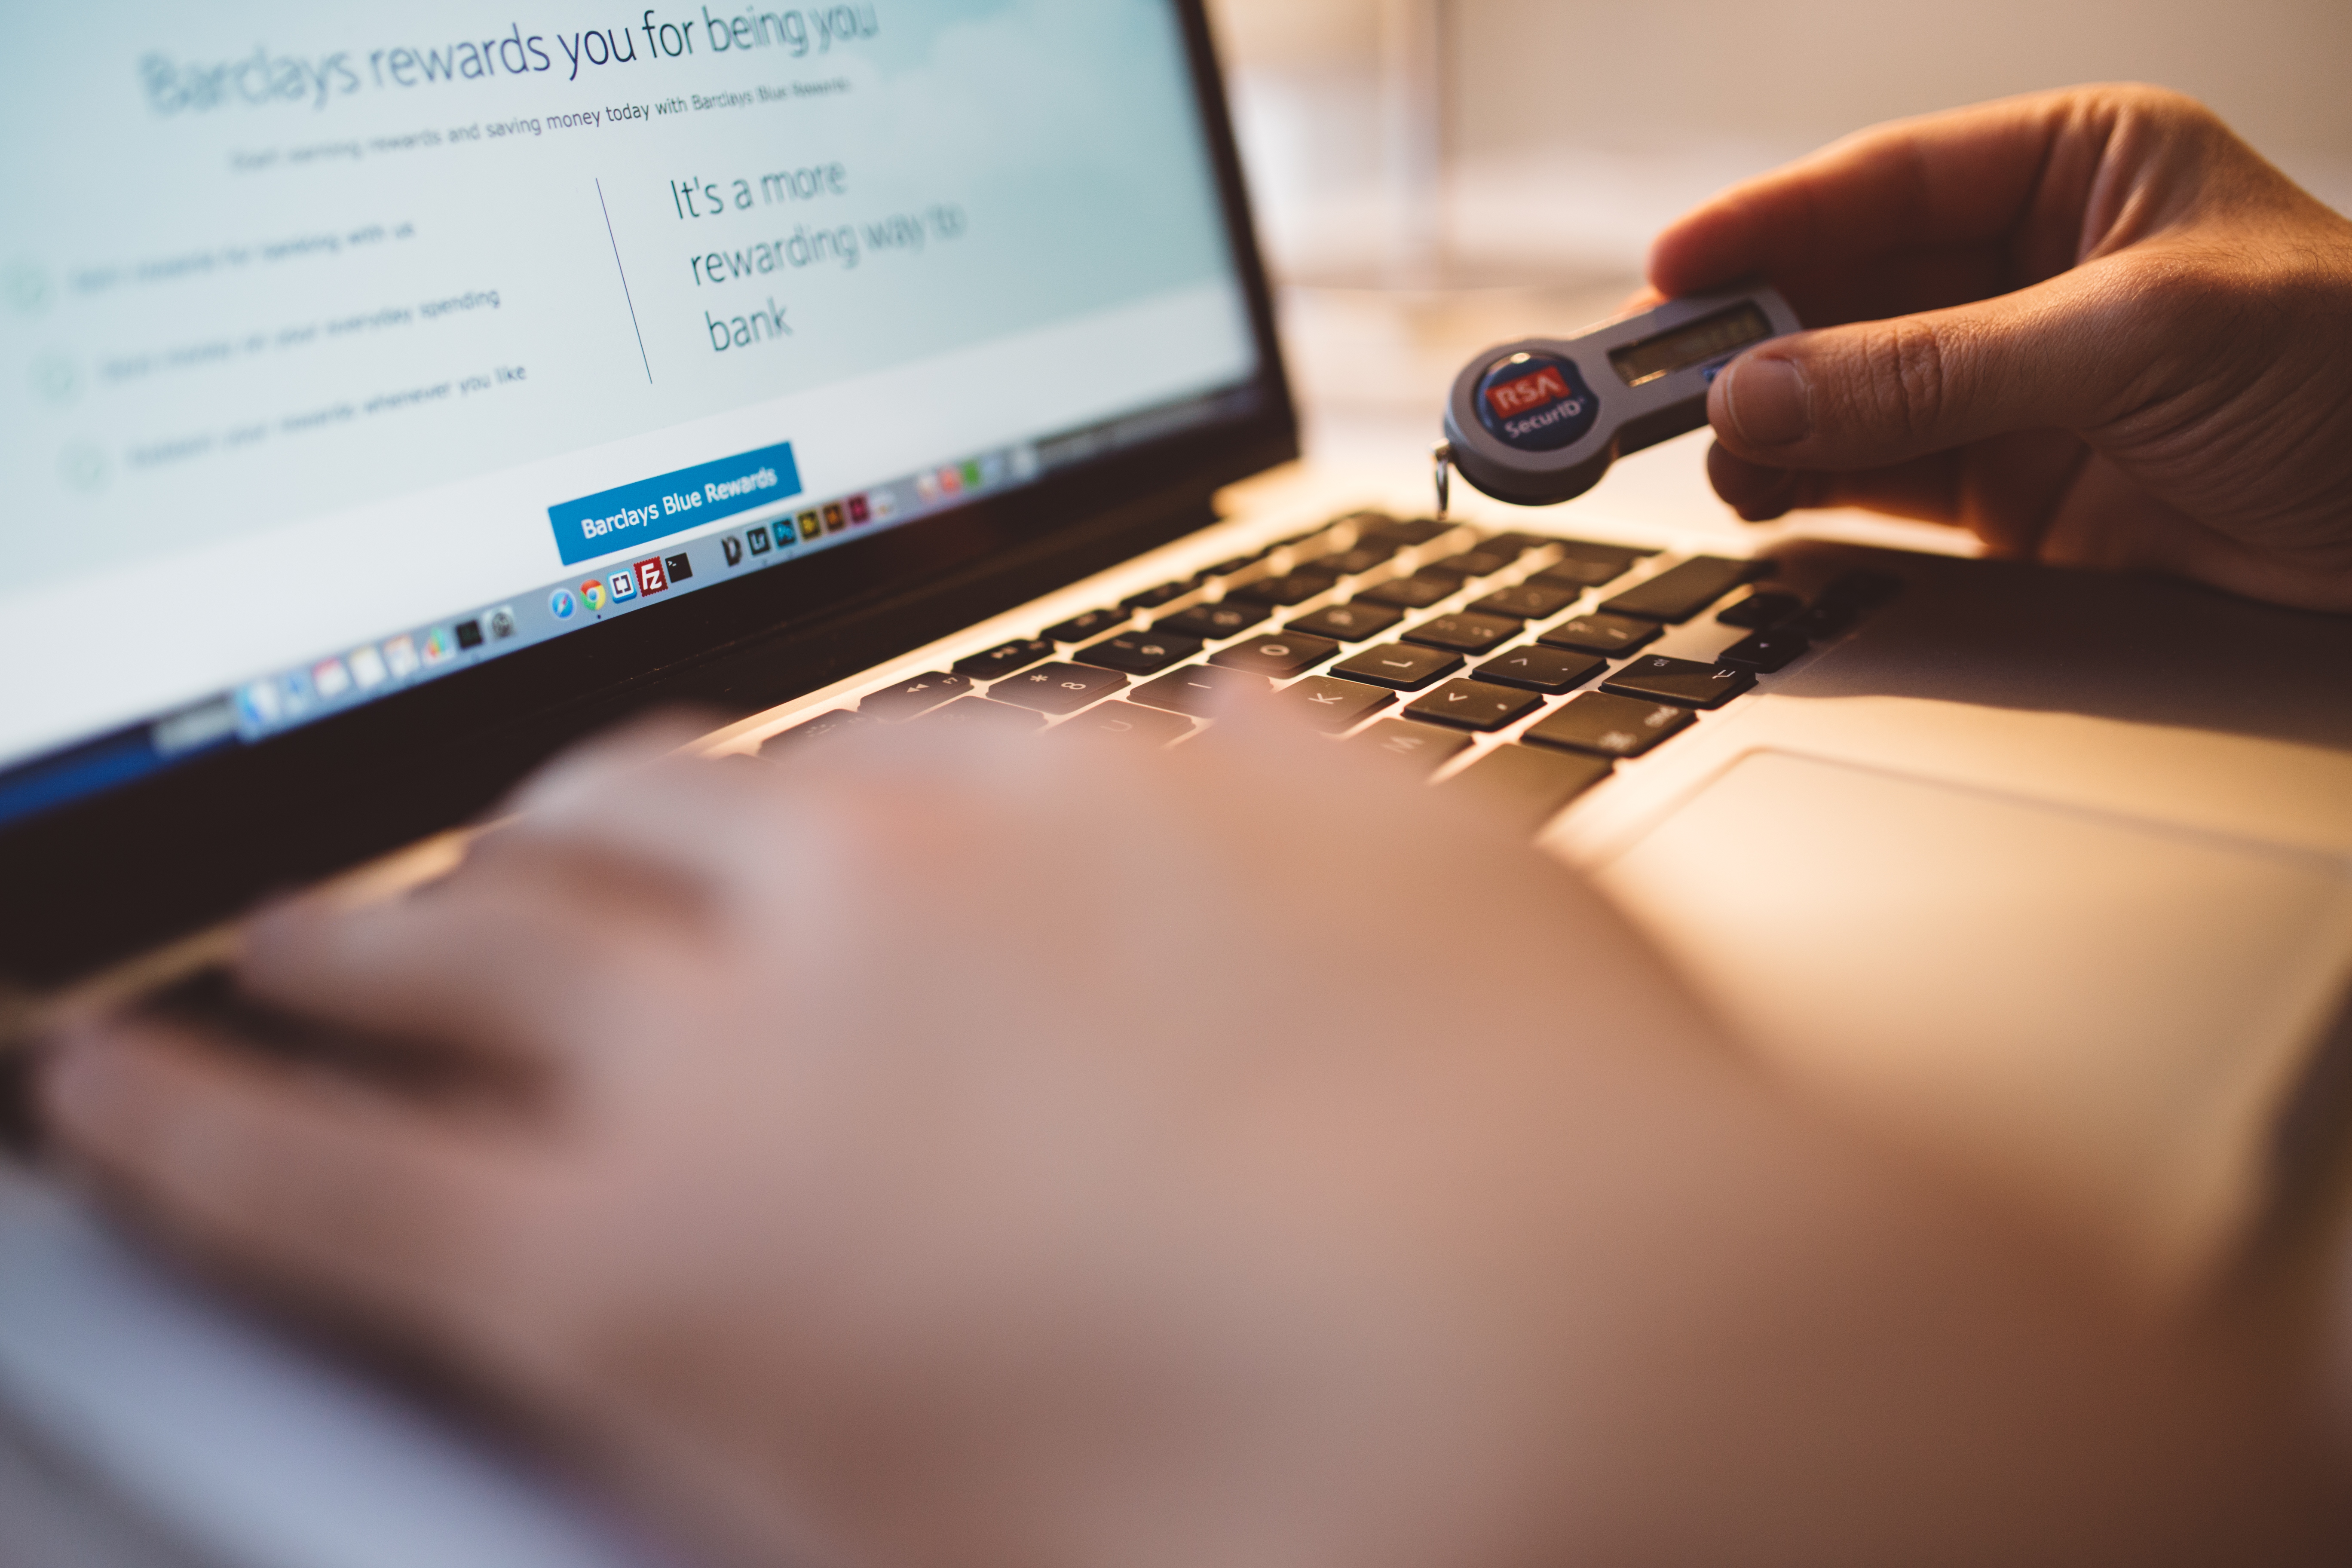
computer keyboard, text, hand, finger, technology, electronic device, software engineering, website, font, typing, wrist, nail, office equipment, laptop, gesture